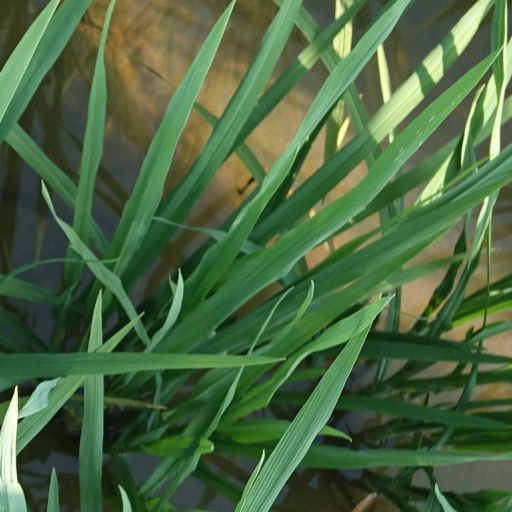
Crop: rice